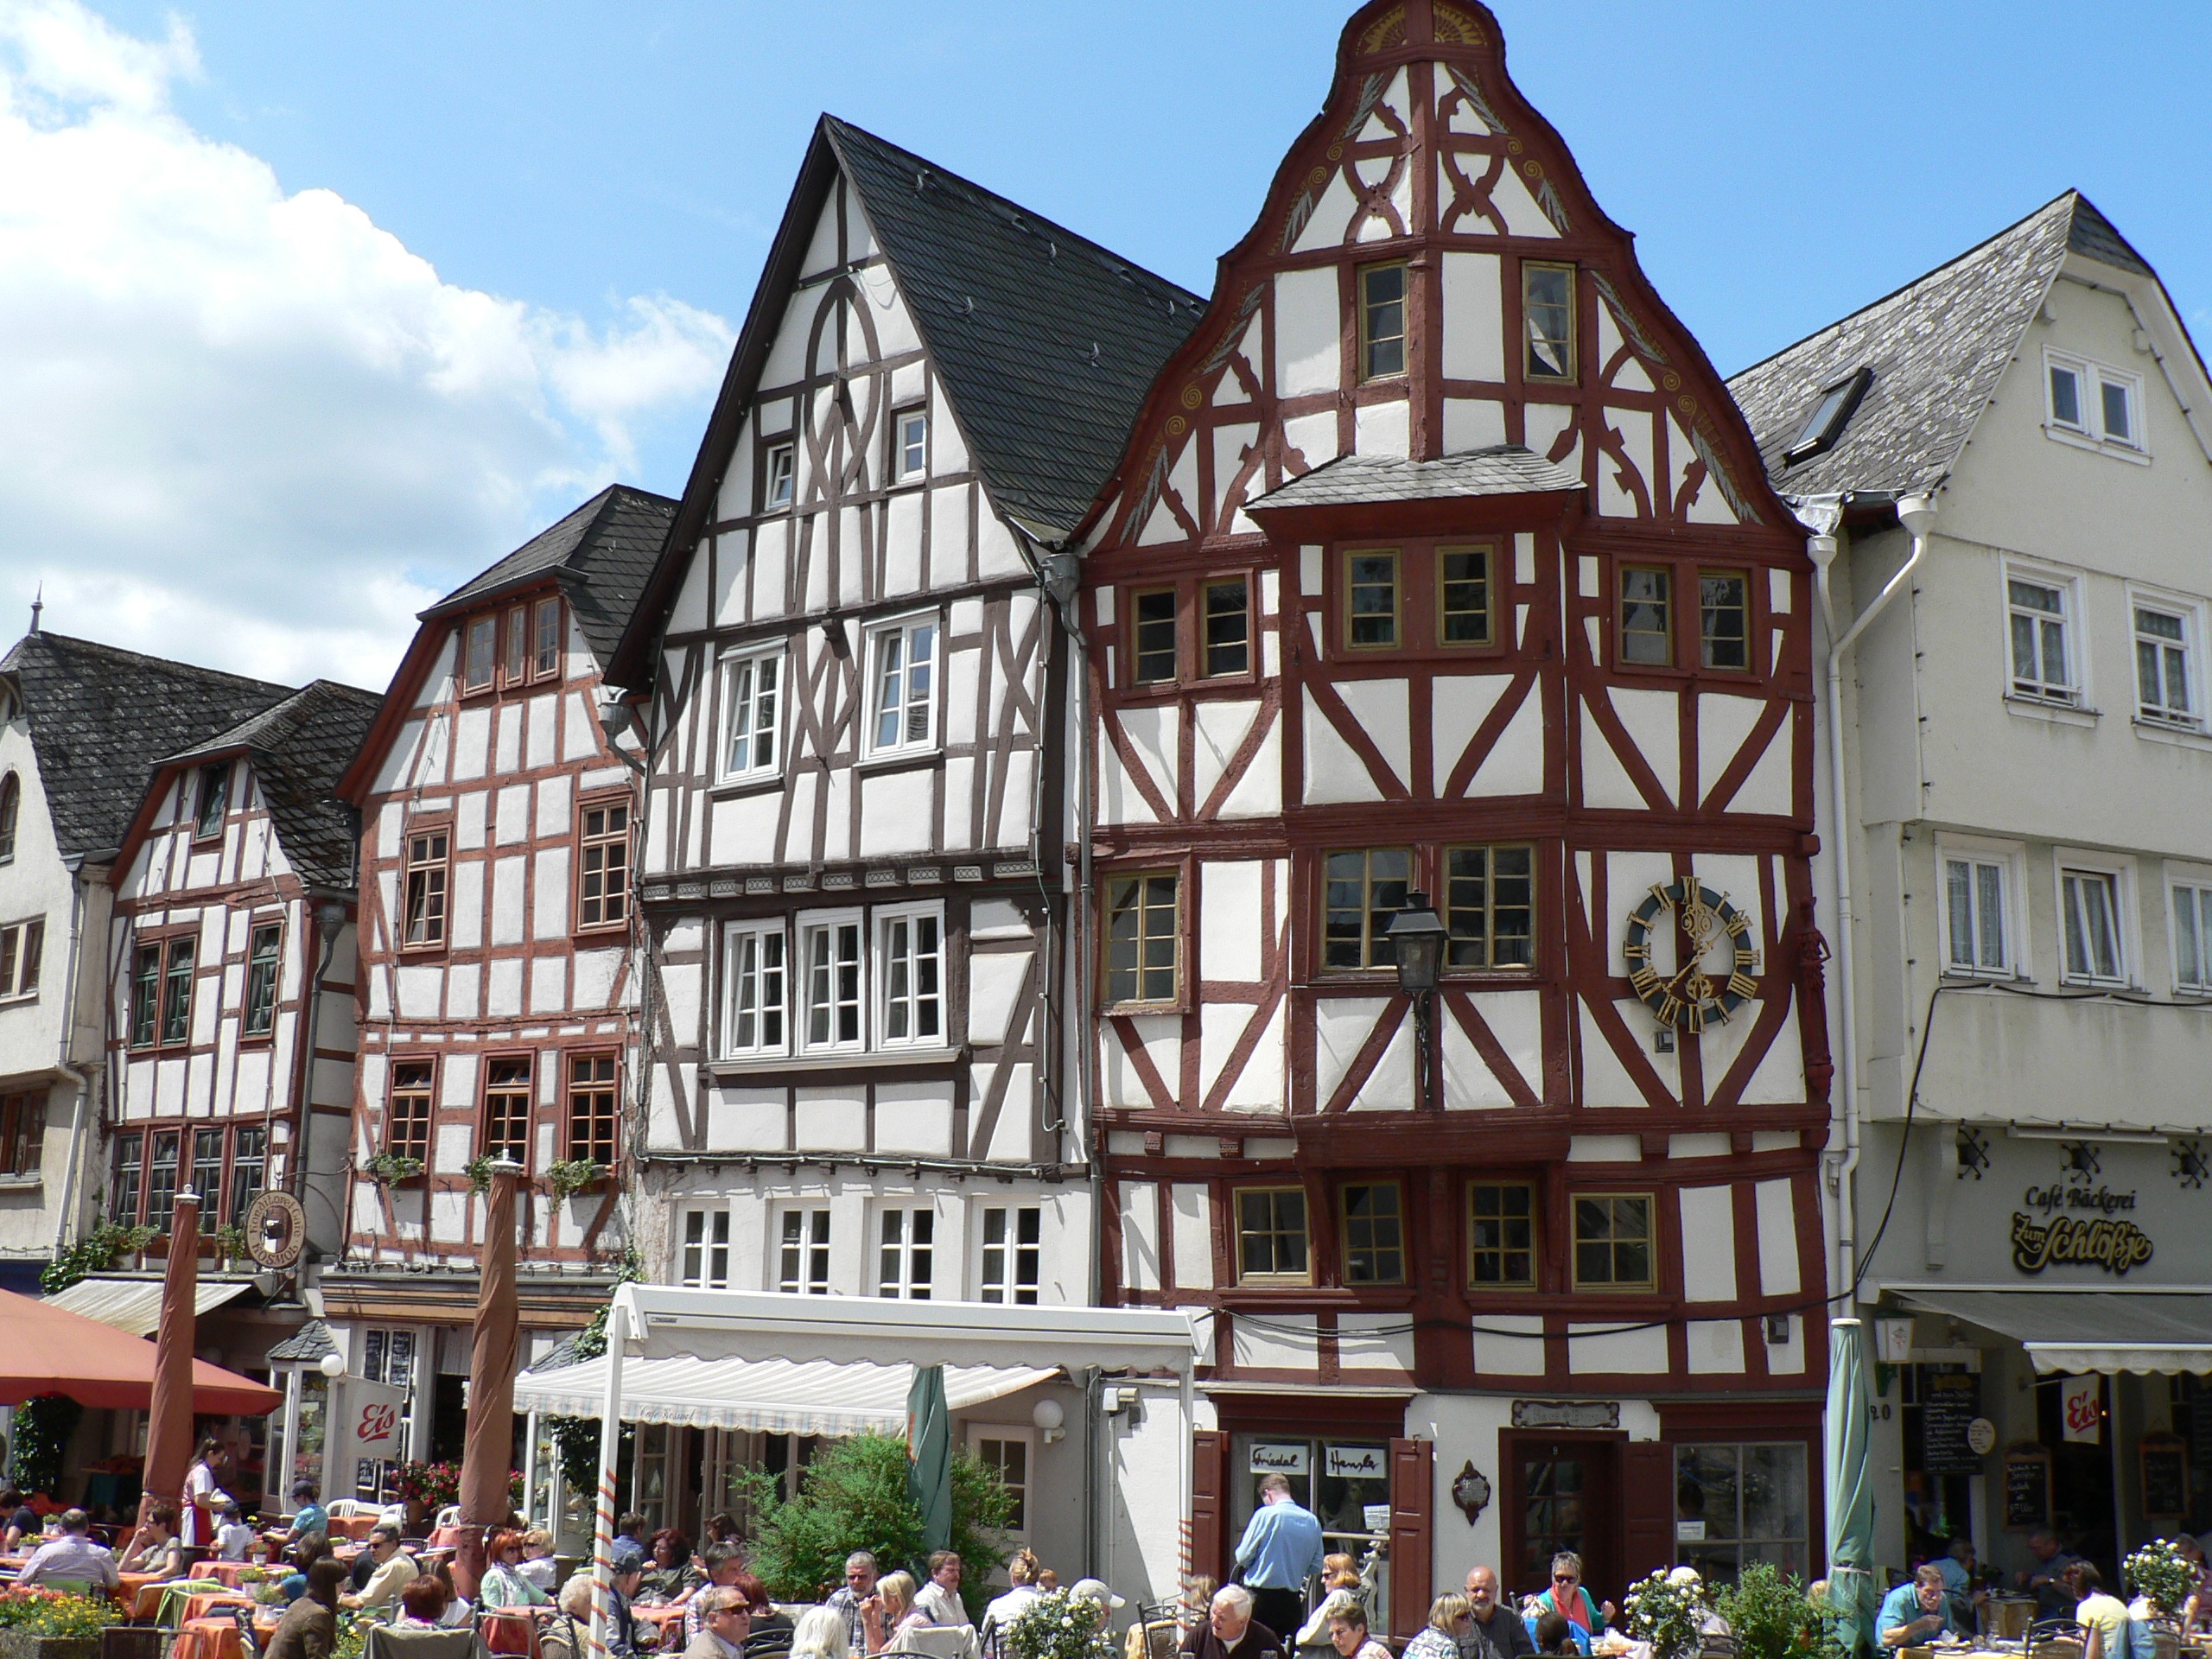
architecture, house, town, building, downtown, landmark, facade, tourism, old town, estate, limburg, neighbourhood, truss, residential area, human settlement